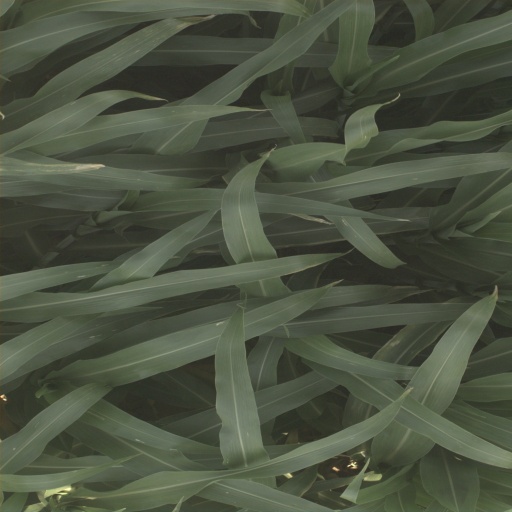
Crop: sorghum